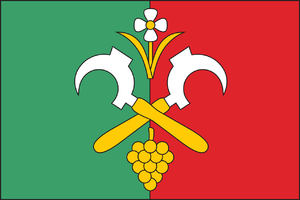
Moravské Bránice est une commune du district de Brno-Campagne, dans la région de Moravie-du-Sud, en République tchèque. Sa population s'élevait à 996 habitants en 2019.